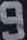
Number: 9